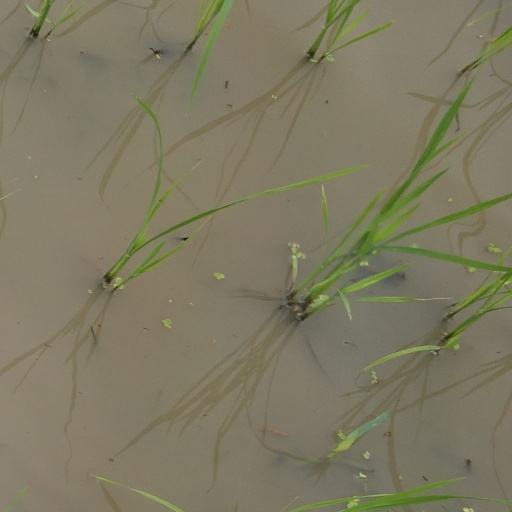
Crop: rice